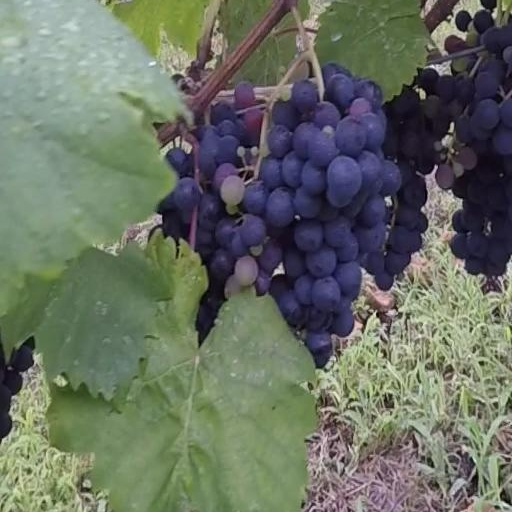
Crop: grape